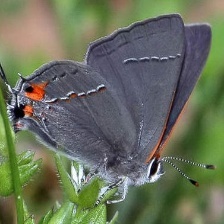
Species: GREY HAIRSTREAK
Butterfly family (ImageNet category): lycaenid_butterfly